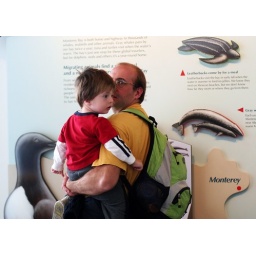
Looking for more buttons to push, never mind the fish the size of cars in the other room.